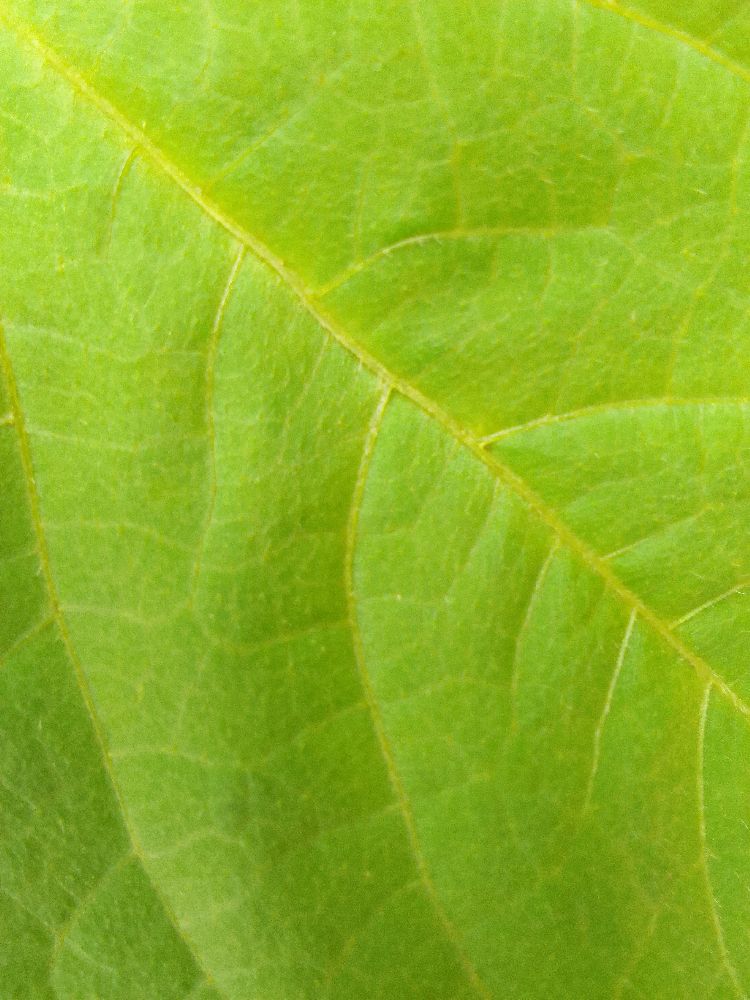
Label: healthy